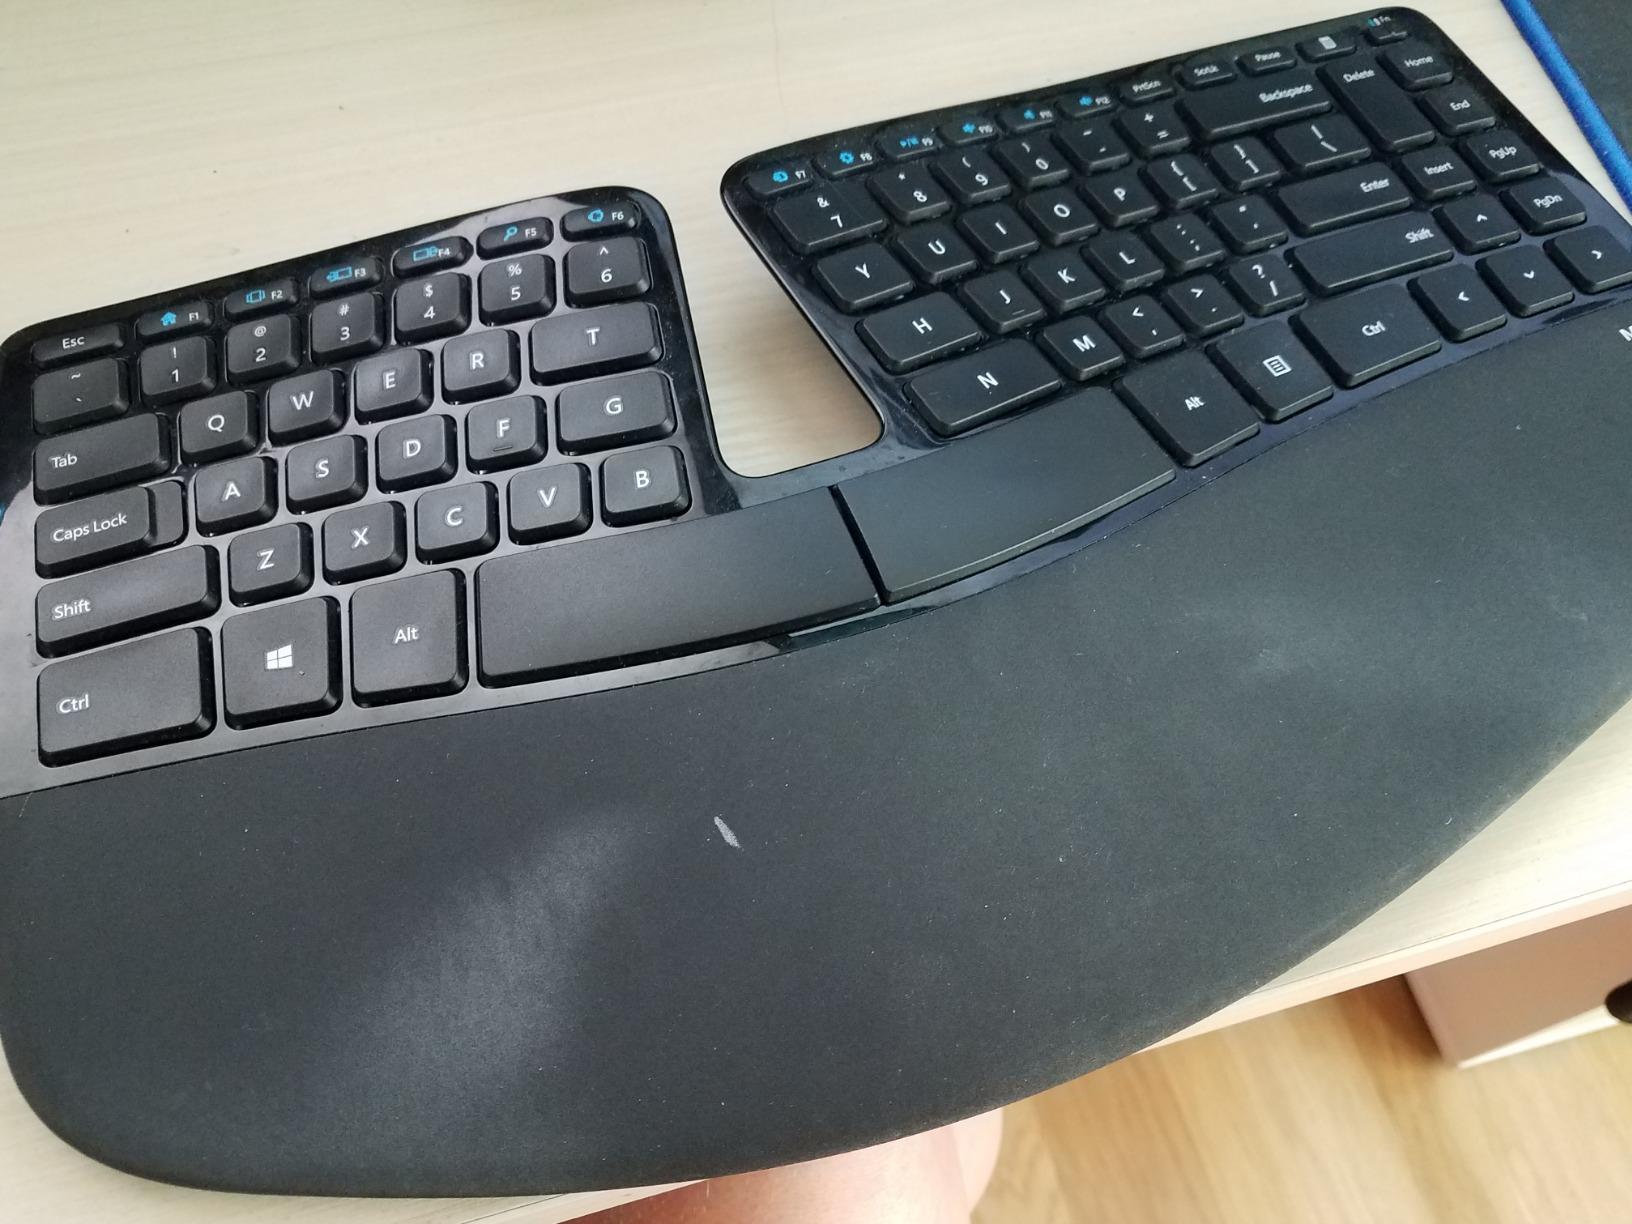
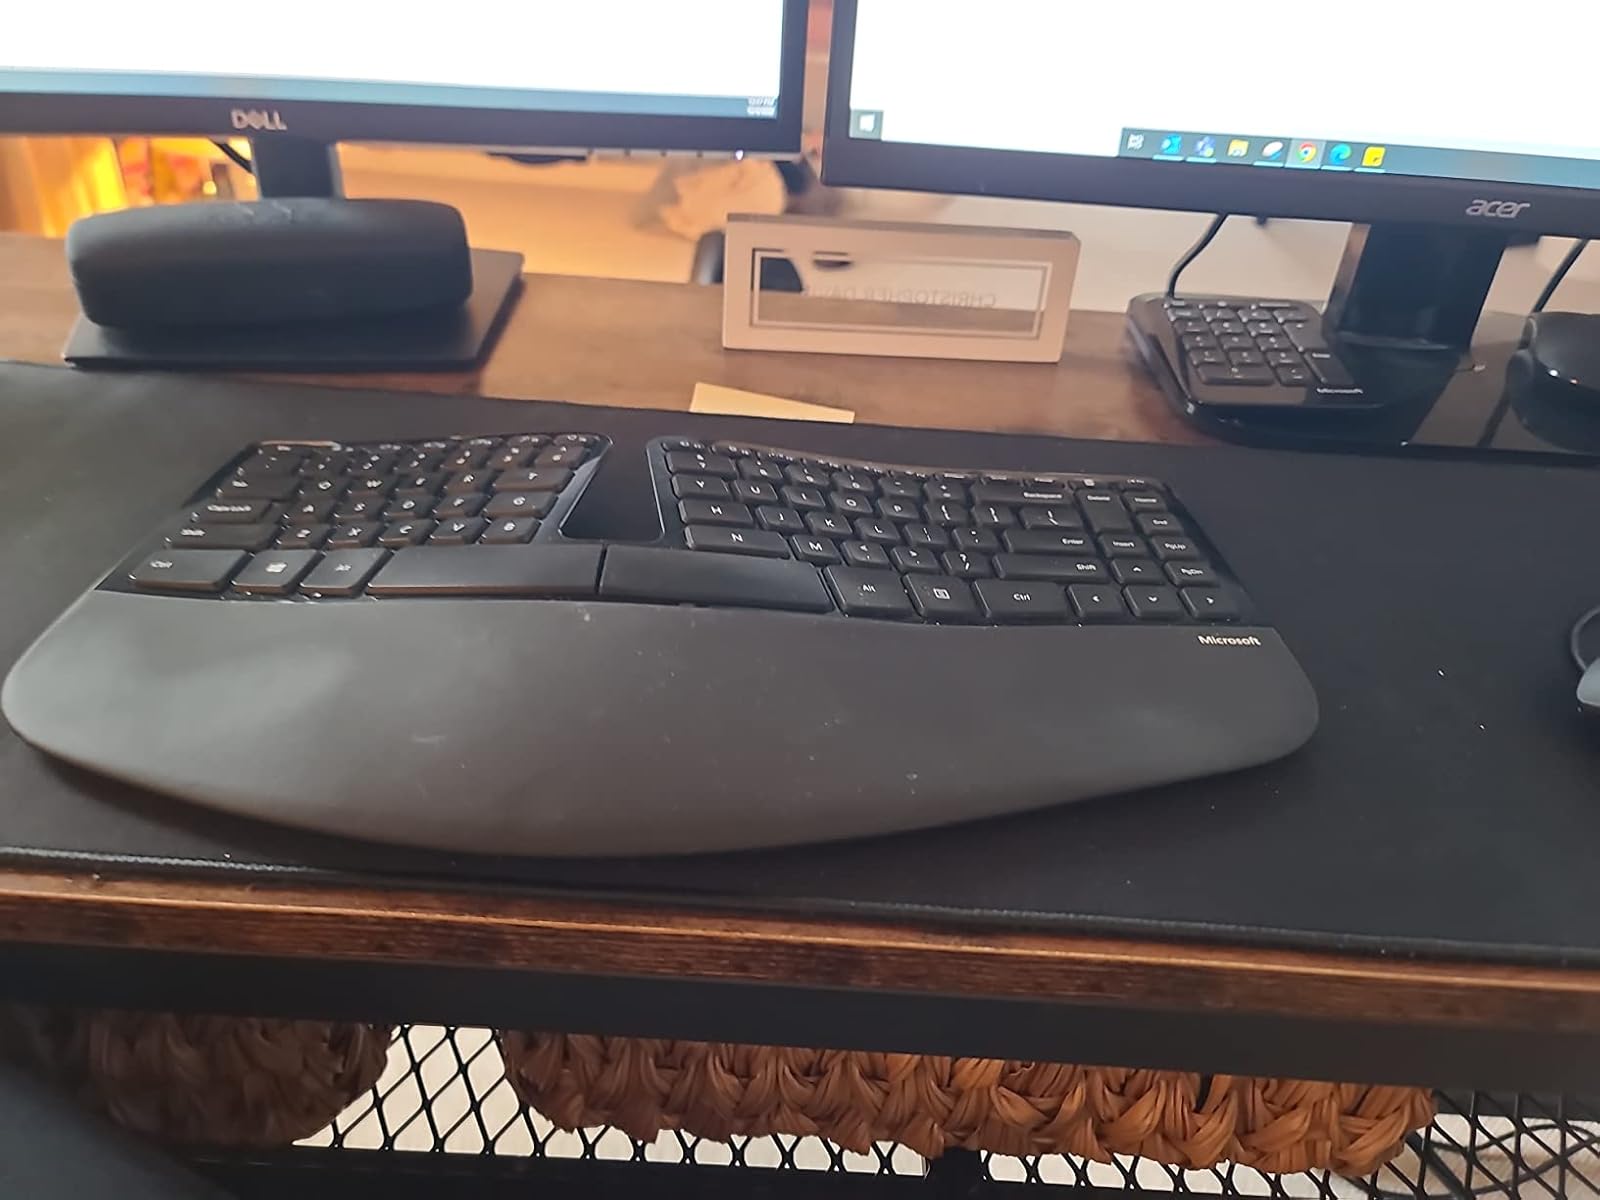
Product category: keyboard
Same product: yes